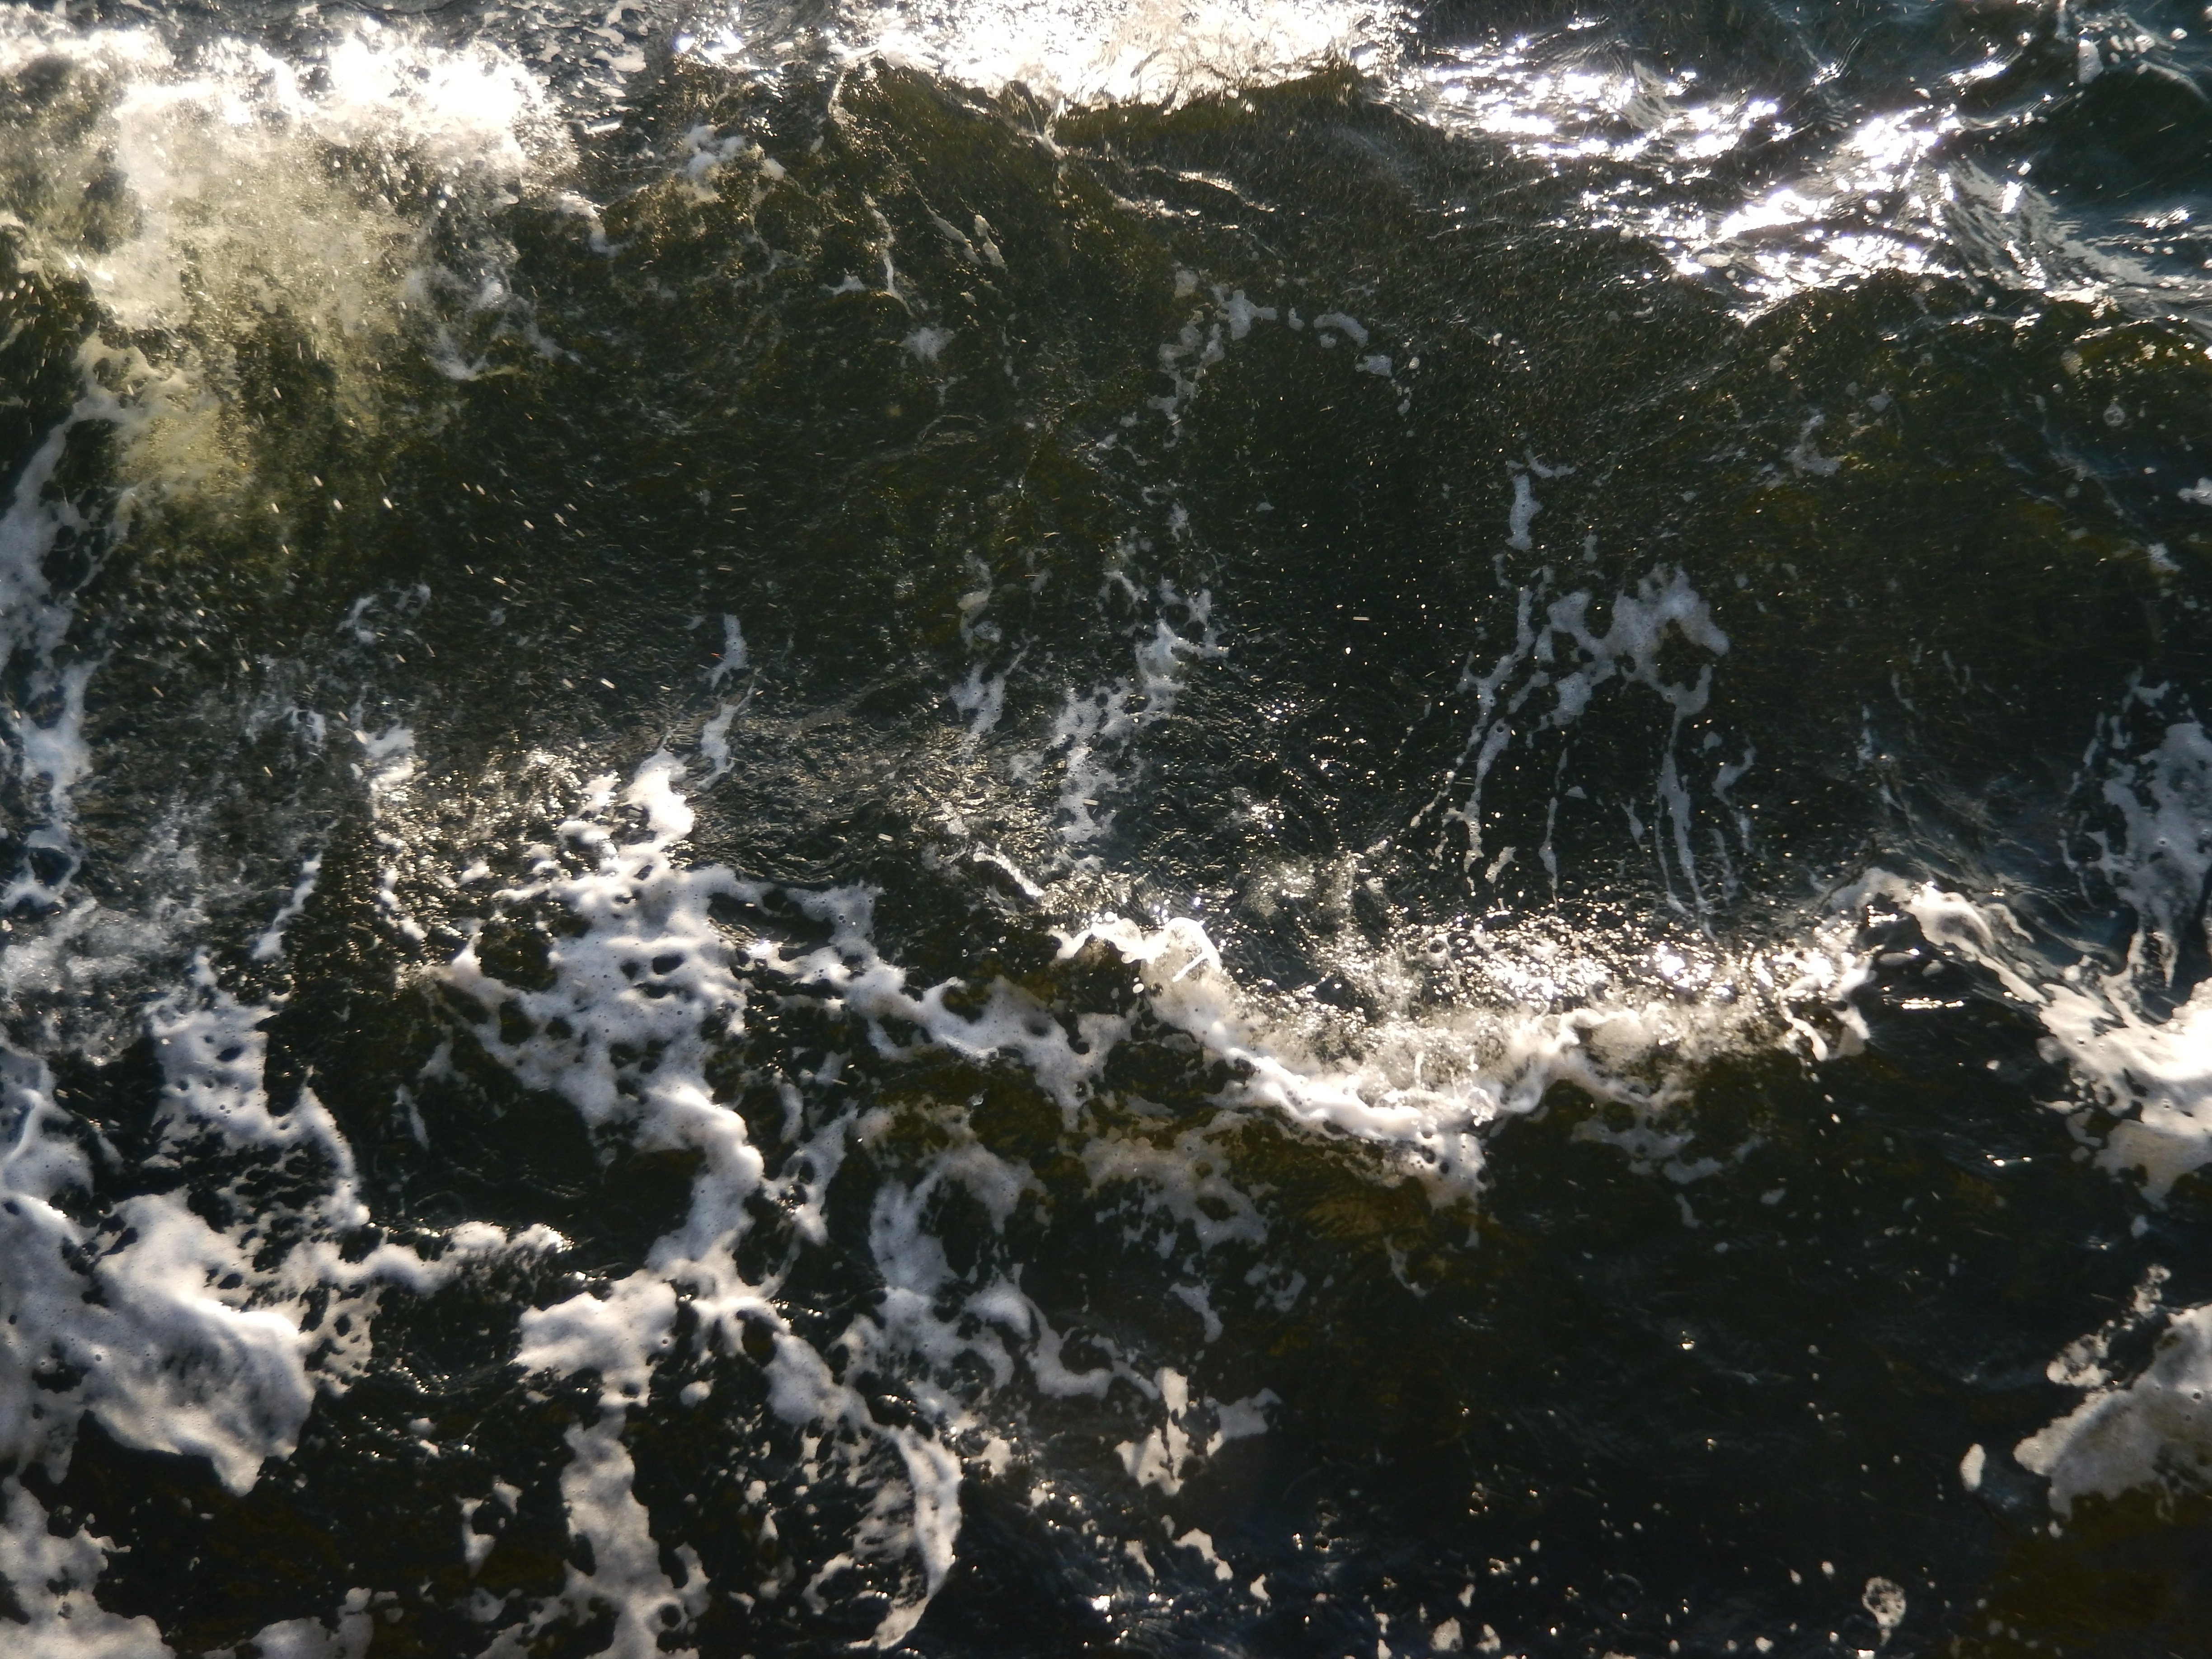
sea, coast, water, nature, rock, ocean, snow, wave, frost, river, wild, stream, ice, reflection, rapid, water feature, wind wave